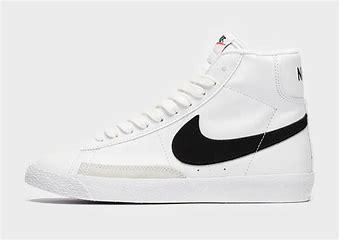
Brand: Nike
Model: Blazer SB